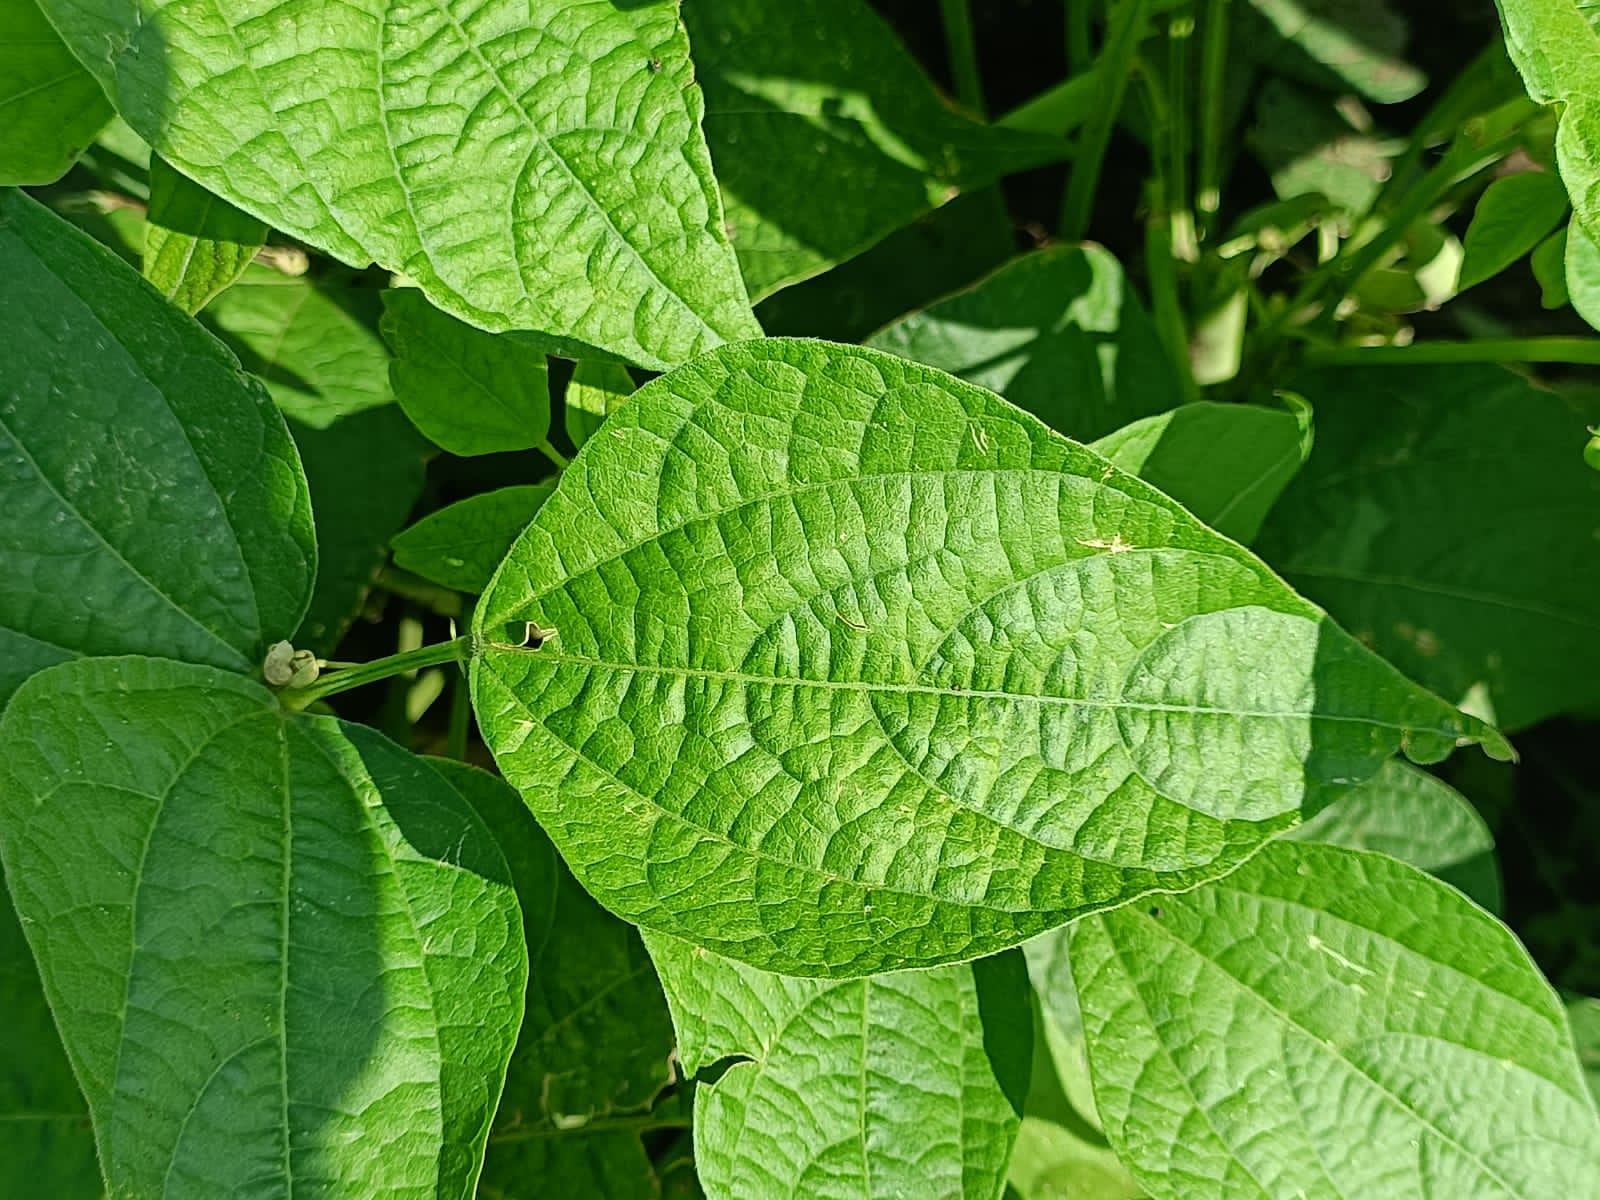
Label: Healthy